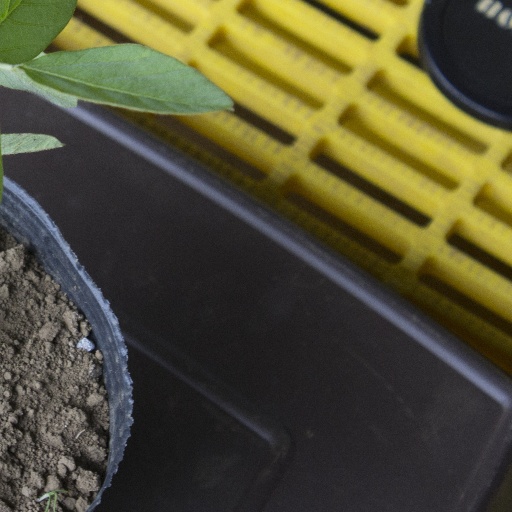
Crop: soybean